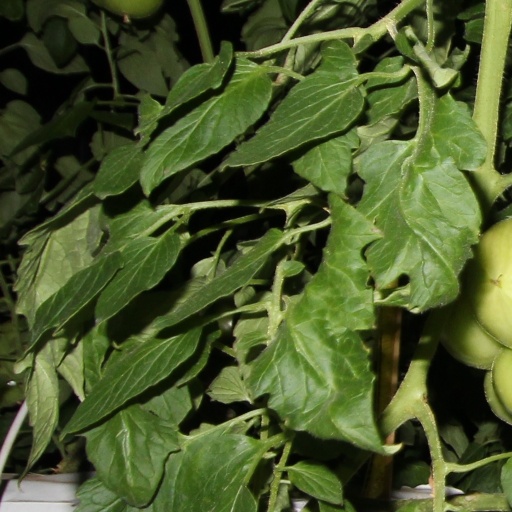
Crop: tomato